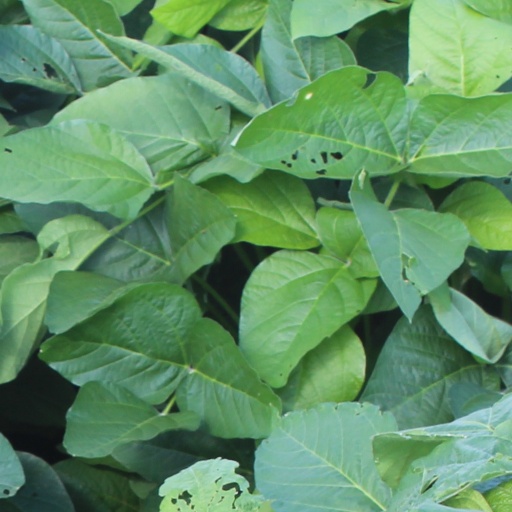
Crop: soybean